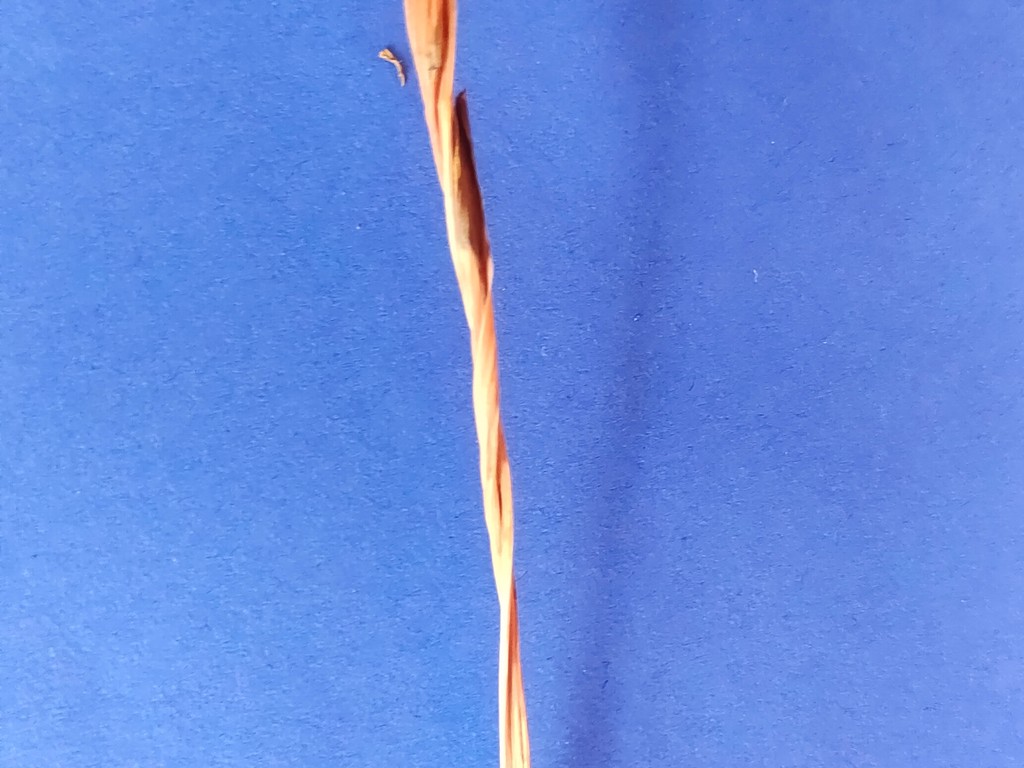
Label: Dried